The Death of Adolf Hitler

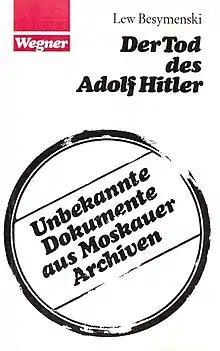
Cover of the first edition

The Death of Adolf Hitler: Unknown Documents from Soviet Archives is a 1968 book by Soviet journalist Lev Bezymenski, who served as an interpreter in the Battle of Berlin. The book gives details of the purported Soviet autopsies of Adolf Hitler, Eva Braun, Joseph and Magda Goebbels, their children, and General Hans Krebs. Each of these individuals are recorded as having died by cyanide poisoning, contrary to the conclusion of Western scholars that Hitler died by a suicide gunshot.